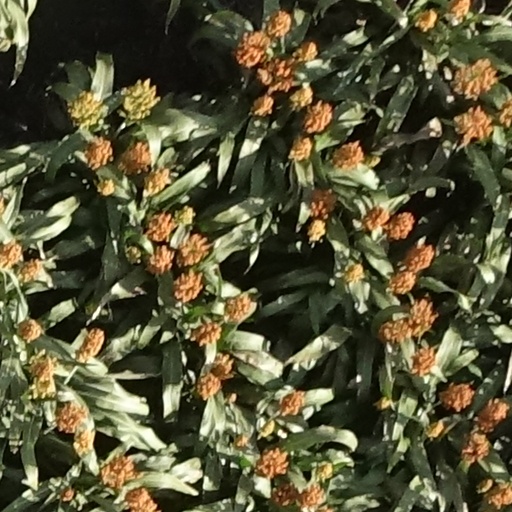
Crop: sorghum